Aarathu Sinam

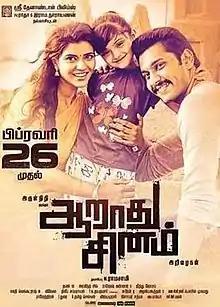
Poster

Aarathu Sinam is a 2016 Indian Tamil-language crime thriller film written and directed by Arivazhagan and produced by Sri Thenandal Films. A remake of Jeethu Joseph's Malayalam film "Memories" (2013), the film stars Arulnithi, Aishwarya Rajesh and Aishwarya Dutta. Featuring music composed by Thaman and cinematography by Aravinnd Singh, the film began production during November 2015 and released in February 2016. The movie got a positive critical reception, the film was a hit